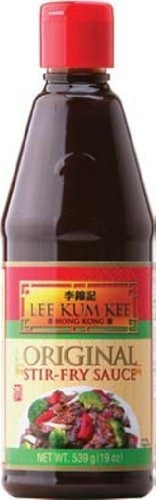
Item Name: Lee Kum Kee Original Stir-Fry Sauce, 19 Ounce (Pack of 12)
Bullet Point: Lee Kum Kee Original Stir-Fry Sauce, 19 Ounce (Pack of 12)
Value: 228.0
Unit: Fl Oz

Price: 83.435